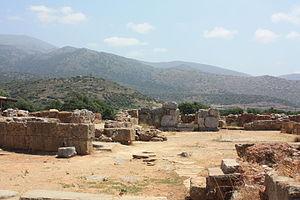
De Palais de Malia. Crète. Les ruines. Hrvatski: Palača Malia. Kreta. Ruševine. Türkçe: Malia Sarayı. Girit. Harabeleri. 中文（繁體）‎: 宮瑪麗亞。克里特島。廢墟。 粵語: マリアの宮殿。クレタ島。遺跡。 Português: Palácio de Malia. Creta. Ruínas. עברית: ארמון מאליה. כרתים. ההריסות. ქართული: სასახლის Malia. კრეტაზე. ნანგრევები. Polski: Pałac Malia. Kreta. Ruiny. Italiano: Palazzo di Malia. Creta. Rovine. Українська: Палац Малія. Крит. Руїни.